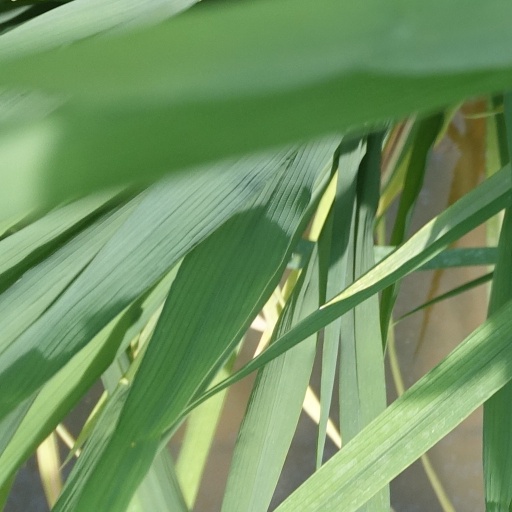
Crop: rice